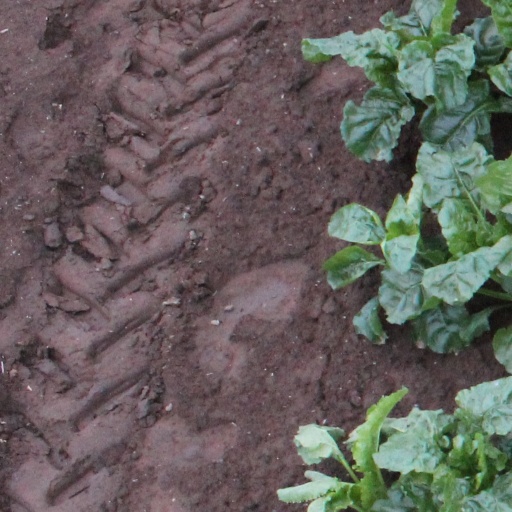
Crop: sugar beet